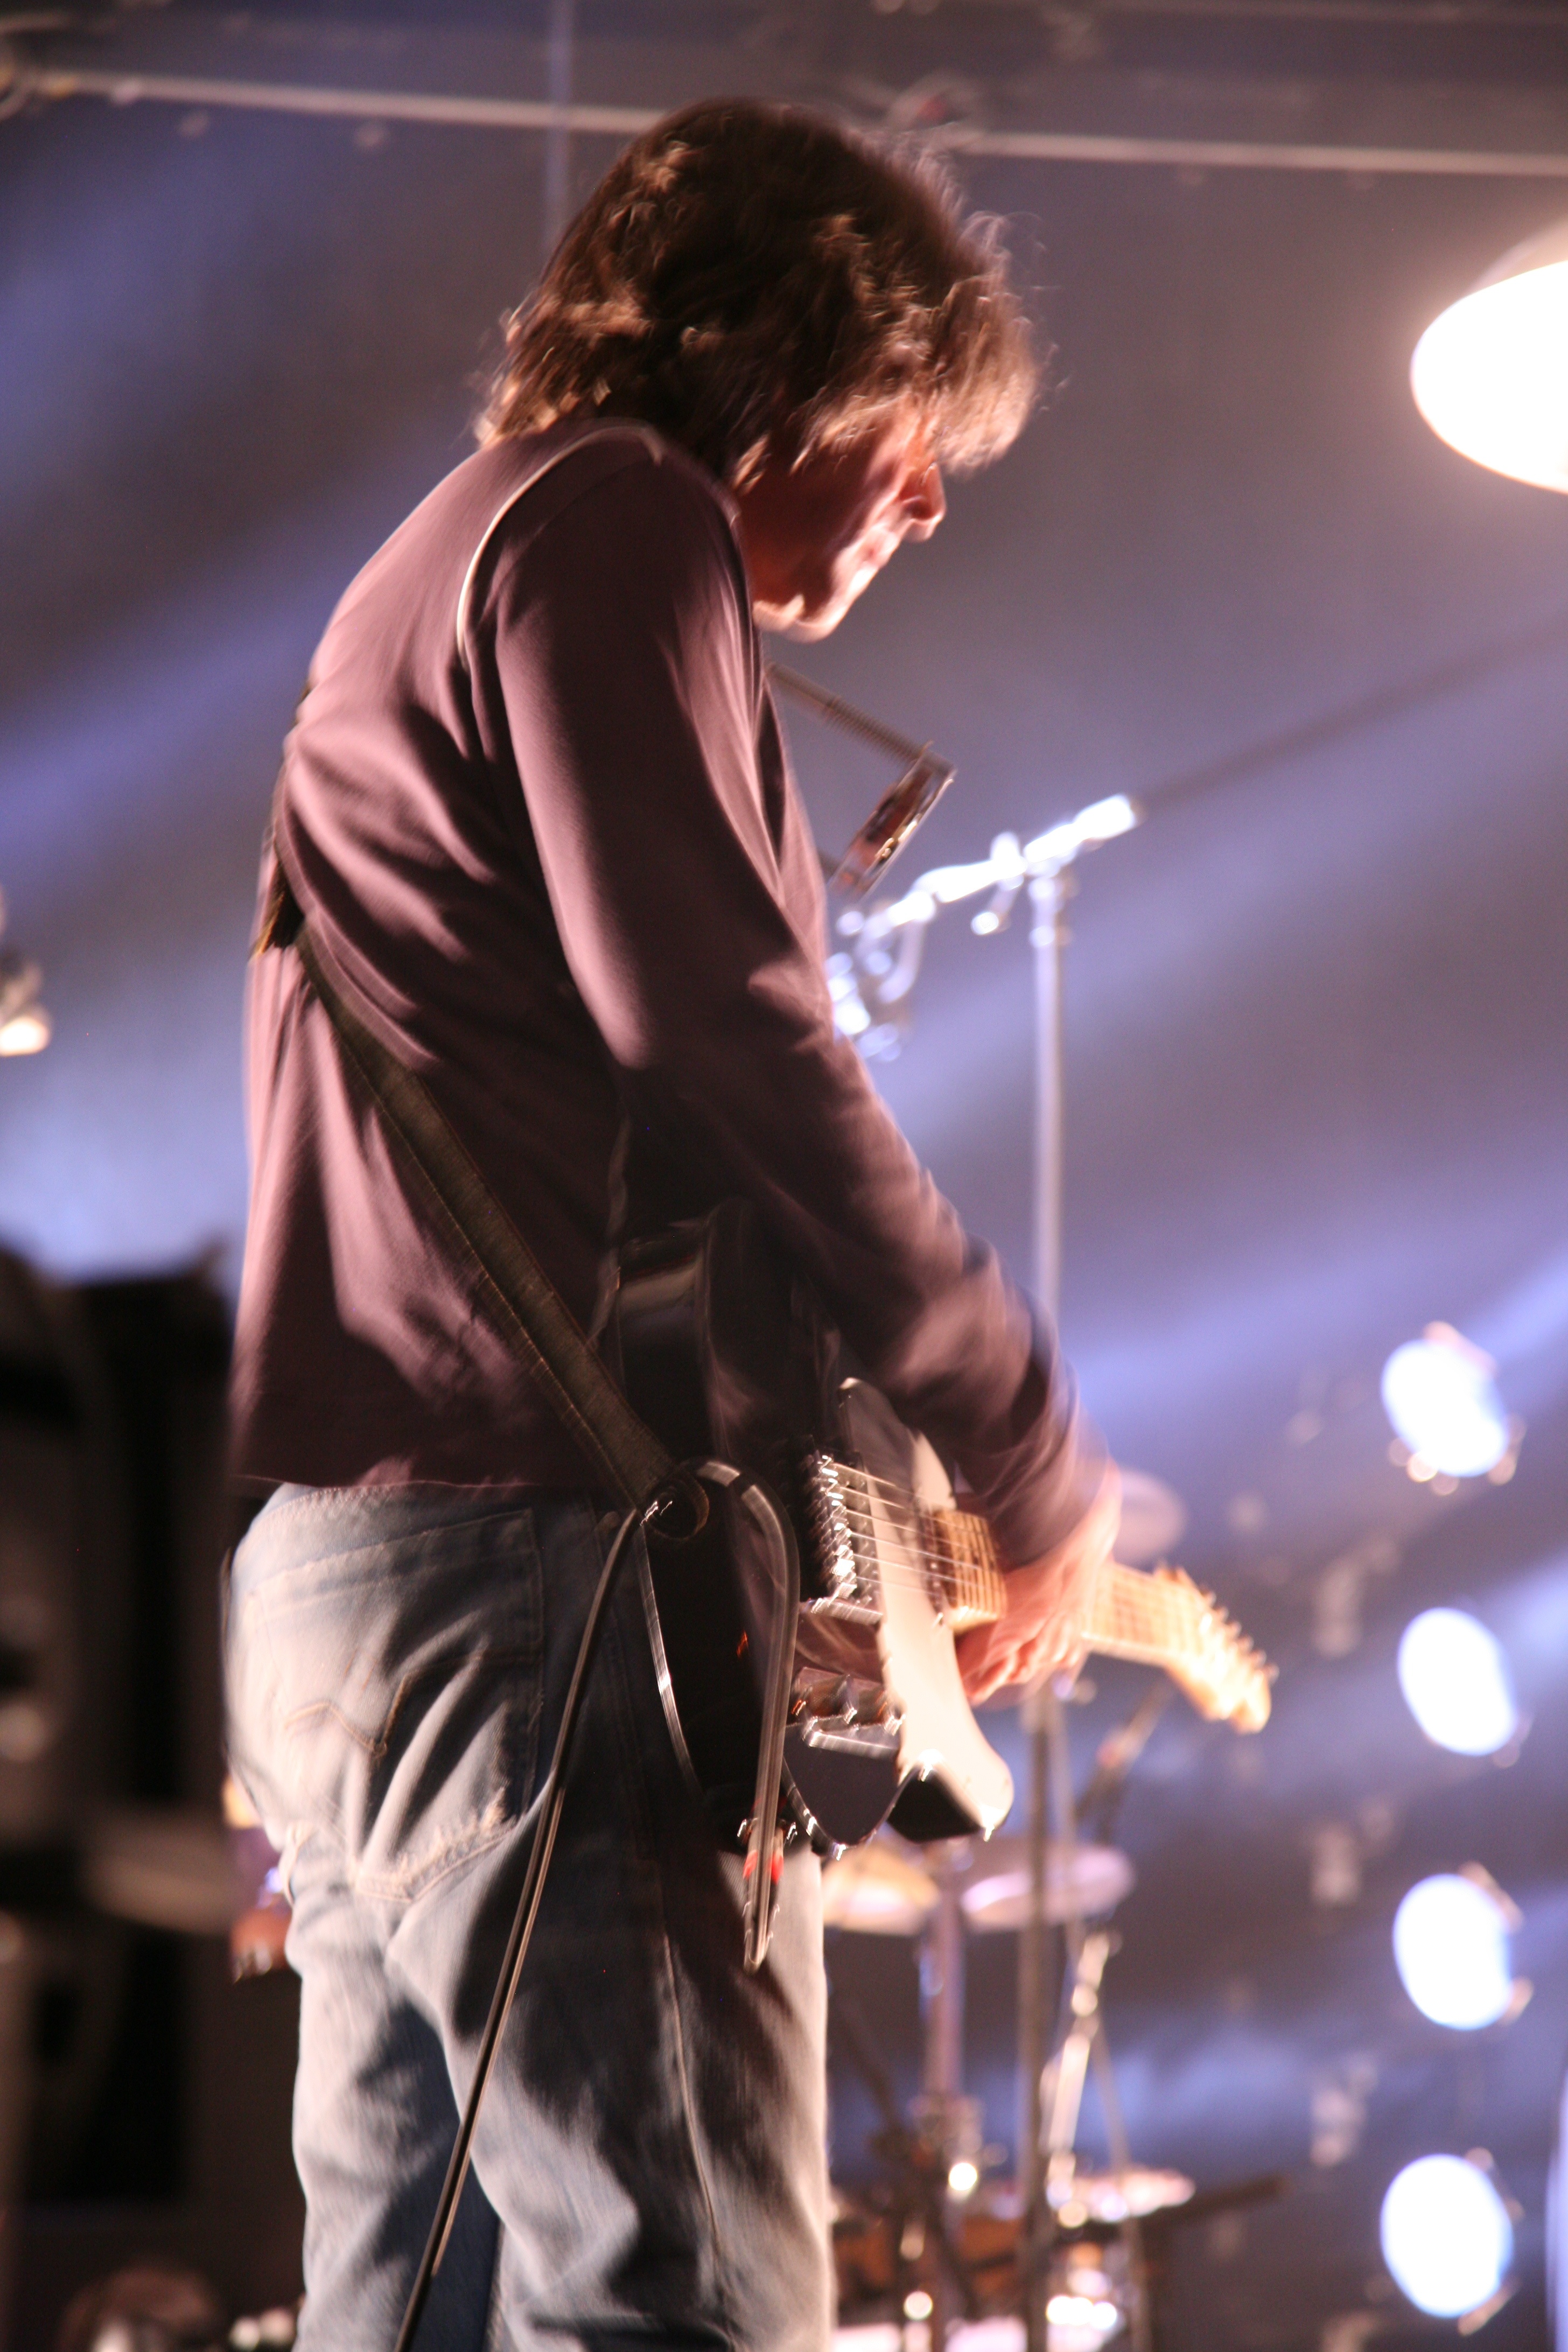
person, music, concert, musician, performance art, stage, performance, singing, guitarist, drummer, entertainment, murat, jeanlouismurat, villierssurmarne, festivaldemarne, fredjimenez, stephanereynaud, brunoclavaizolle, performing arts, singer songwriter, musical ensemble